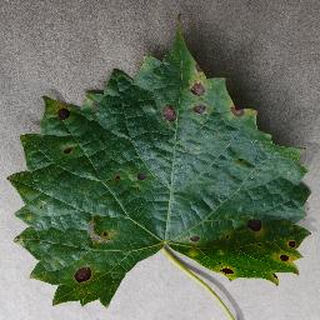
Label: grape_black_rot